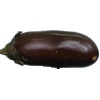
Label: eggplant